Nome–Council Highway

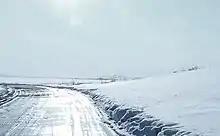
The Nome–Council Highway near Nome

The Nome–Council Highway begins at a T intersection with Nome Bypass Road and Front Street; the former route travels north from the intersection and forms a partial loop around the main built-up area of Nome, while the latter extends westward from the intersection along the Nome seawall into the city. The highway travels southeastward from this intersection, parallel to the Bering Sea. For the first mile, the route passes East End Park Ponds to the north, a city park which contains the Swanberg Dredge and is an important point for bird migration. After approximately , the highway intersects Kougarok Road, another state highway, which travels northward to the Kougarok River south of the community of Taylor. After milepost 2, the road bends northeastward around the mouth of the Nome River. On the east bank of the river, the route intersects West Fork Road, East Fork Road, and Fort Davis Road, all of which lead to the former site of Fort Davis, a U.S. Army facility operated during the Nome Gold Rush. The area now hosts scattered houses and fishing huts. The roadway returns to following the coastline for a few miles, before it bends and continues slightly inland. Along this stretch, the highway passes a few quarries. Between miles 12 and 14, the road again follows the shore, traveling around Cape Nome, a large headland.